Taringa, Queensland

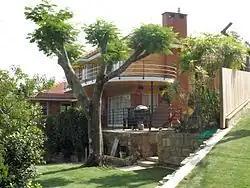
The heritage listed Fulton Residence

Taringa State School opened on 8 October 1900 and closed on 14 December 1996. The school was located between Moggill Road and Morrow Street.